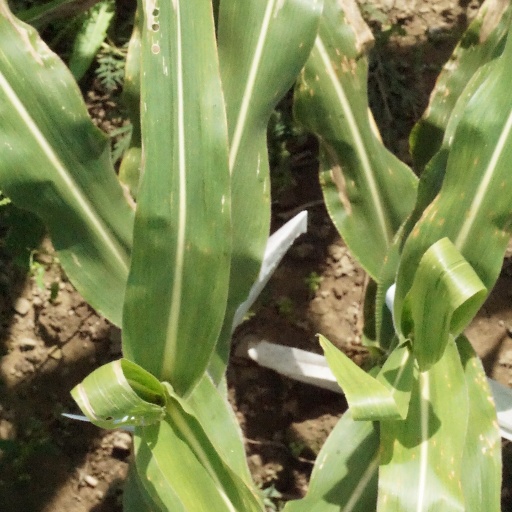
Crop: maize; corn